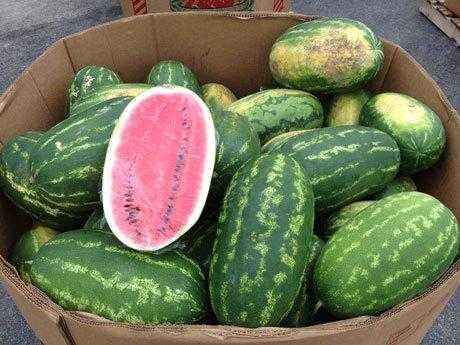
Label: Watermelon